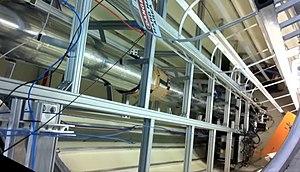
Vue partielle d'un bras de l'interféromètre LIGO.
Le Laser Interferometer Gravitational-Wave Observatory, en abrégé LIGO, est une expérience de physique à grande échelle dont le but est de détecter directement les ondes gravitationnelles. Cofondé en 1992 par Kip Thorne et Ronald Drever du Caltech et Rainer Weiss du MIT, le LIGO est un projet conjoint entre les scientifiques du MIT, du Caltech et de nombreuses autres institutions et universités. L'analyse des données astronomiques sur les ondes gravitationnelles est à la charge du LIGO Scientific Collaboration qui regroupe 900 scientifiques dans le monde. LIGO est financé par la National Science Foundation, avec des contributions importantes du UK Science and Technology Facilities Council, de la Société Max-Planck et de l'Australian Research Council. À la mi-septembre 2016, le plus grand centre mondial sur les ondes gravitationnelles devrait terminer une rénovation complète de 5 ans et 200 millions de dollars, pour atteindre un coût total de 620 millions de dollars. LIGO est le projet le plus grand et le plus ambitieux financé par la NSF.